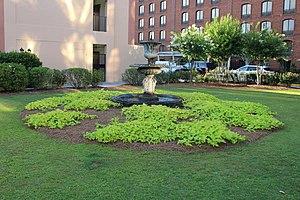
La patate, ou patate douce, est une espèce de plantes dicotylédones de la famille des Convolvulaceae, tribu des Ipomoeeae, vraisemblablement originaire d'Amérique tropicale. C'est une plante herbacée vivace dont la culture est très répandue dans toutes les régions tropicales et subtropicales, où on la cultive principalement pour ses tubercules comestibles, riches en amidon. Le terme « patate » désigne aussi par métonymie les tubercules produits par cette plante. La patate est un cultigène hexaploïde, inconnu à l'état sauvage, cependant on a découvert en Amérique du Sud des formes sauvages tétraploïdes d’Ipomoea batatas.